Serbia national football team

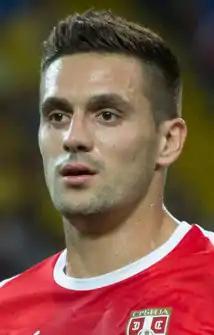
Dušan Tadić is Serbia's most-capped player with 111 appearances.

Serbia does not have an official national stadium and the team has played at grounds throughout the country. The Rajko Mitić Stadium is the most popular venue following by Partizan Stadium, both ground are located in the capital city Belgrade.